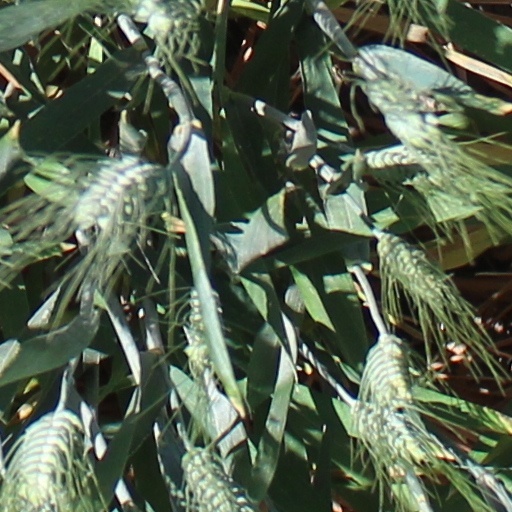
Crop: wheat